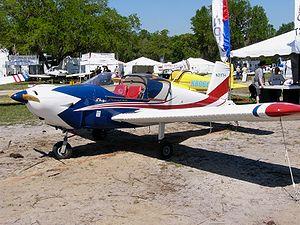
Le Thorp T-11 est un biplace léger imaginé en 1944 par John W Thorp. Il est devenu un avion très actuel en 2004 avec l'apparition aux États-Unis d'une nouvelle catégorie d'aéronefs, les Light sport aircraft.